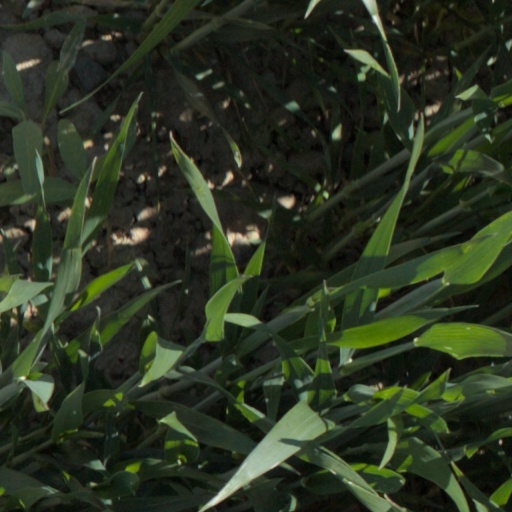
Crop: wheat